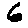
Label: 6